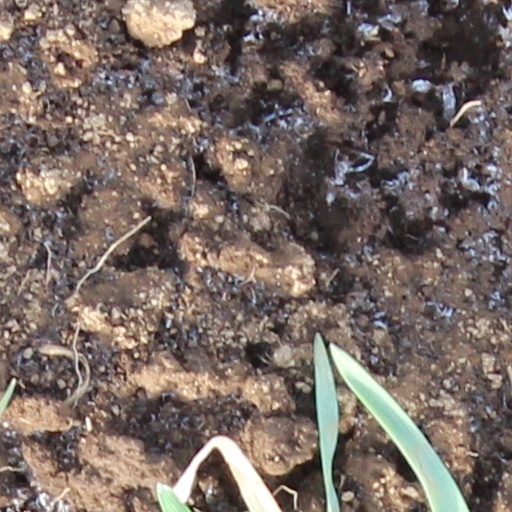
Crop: wheat